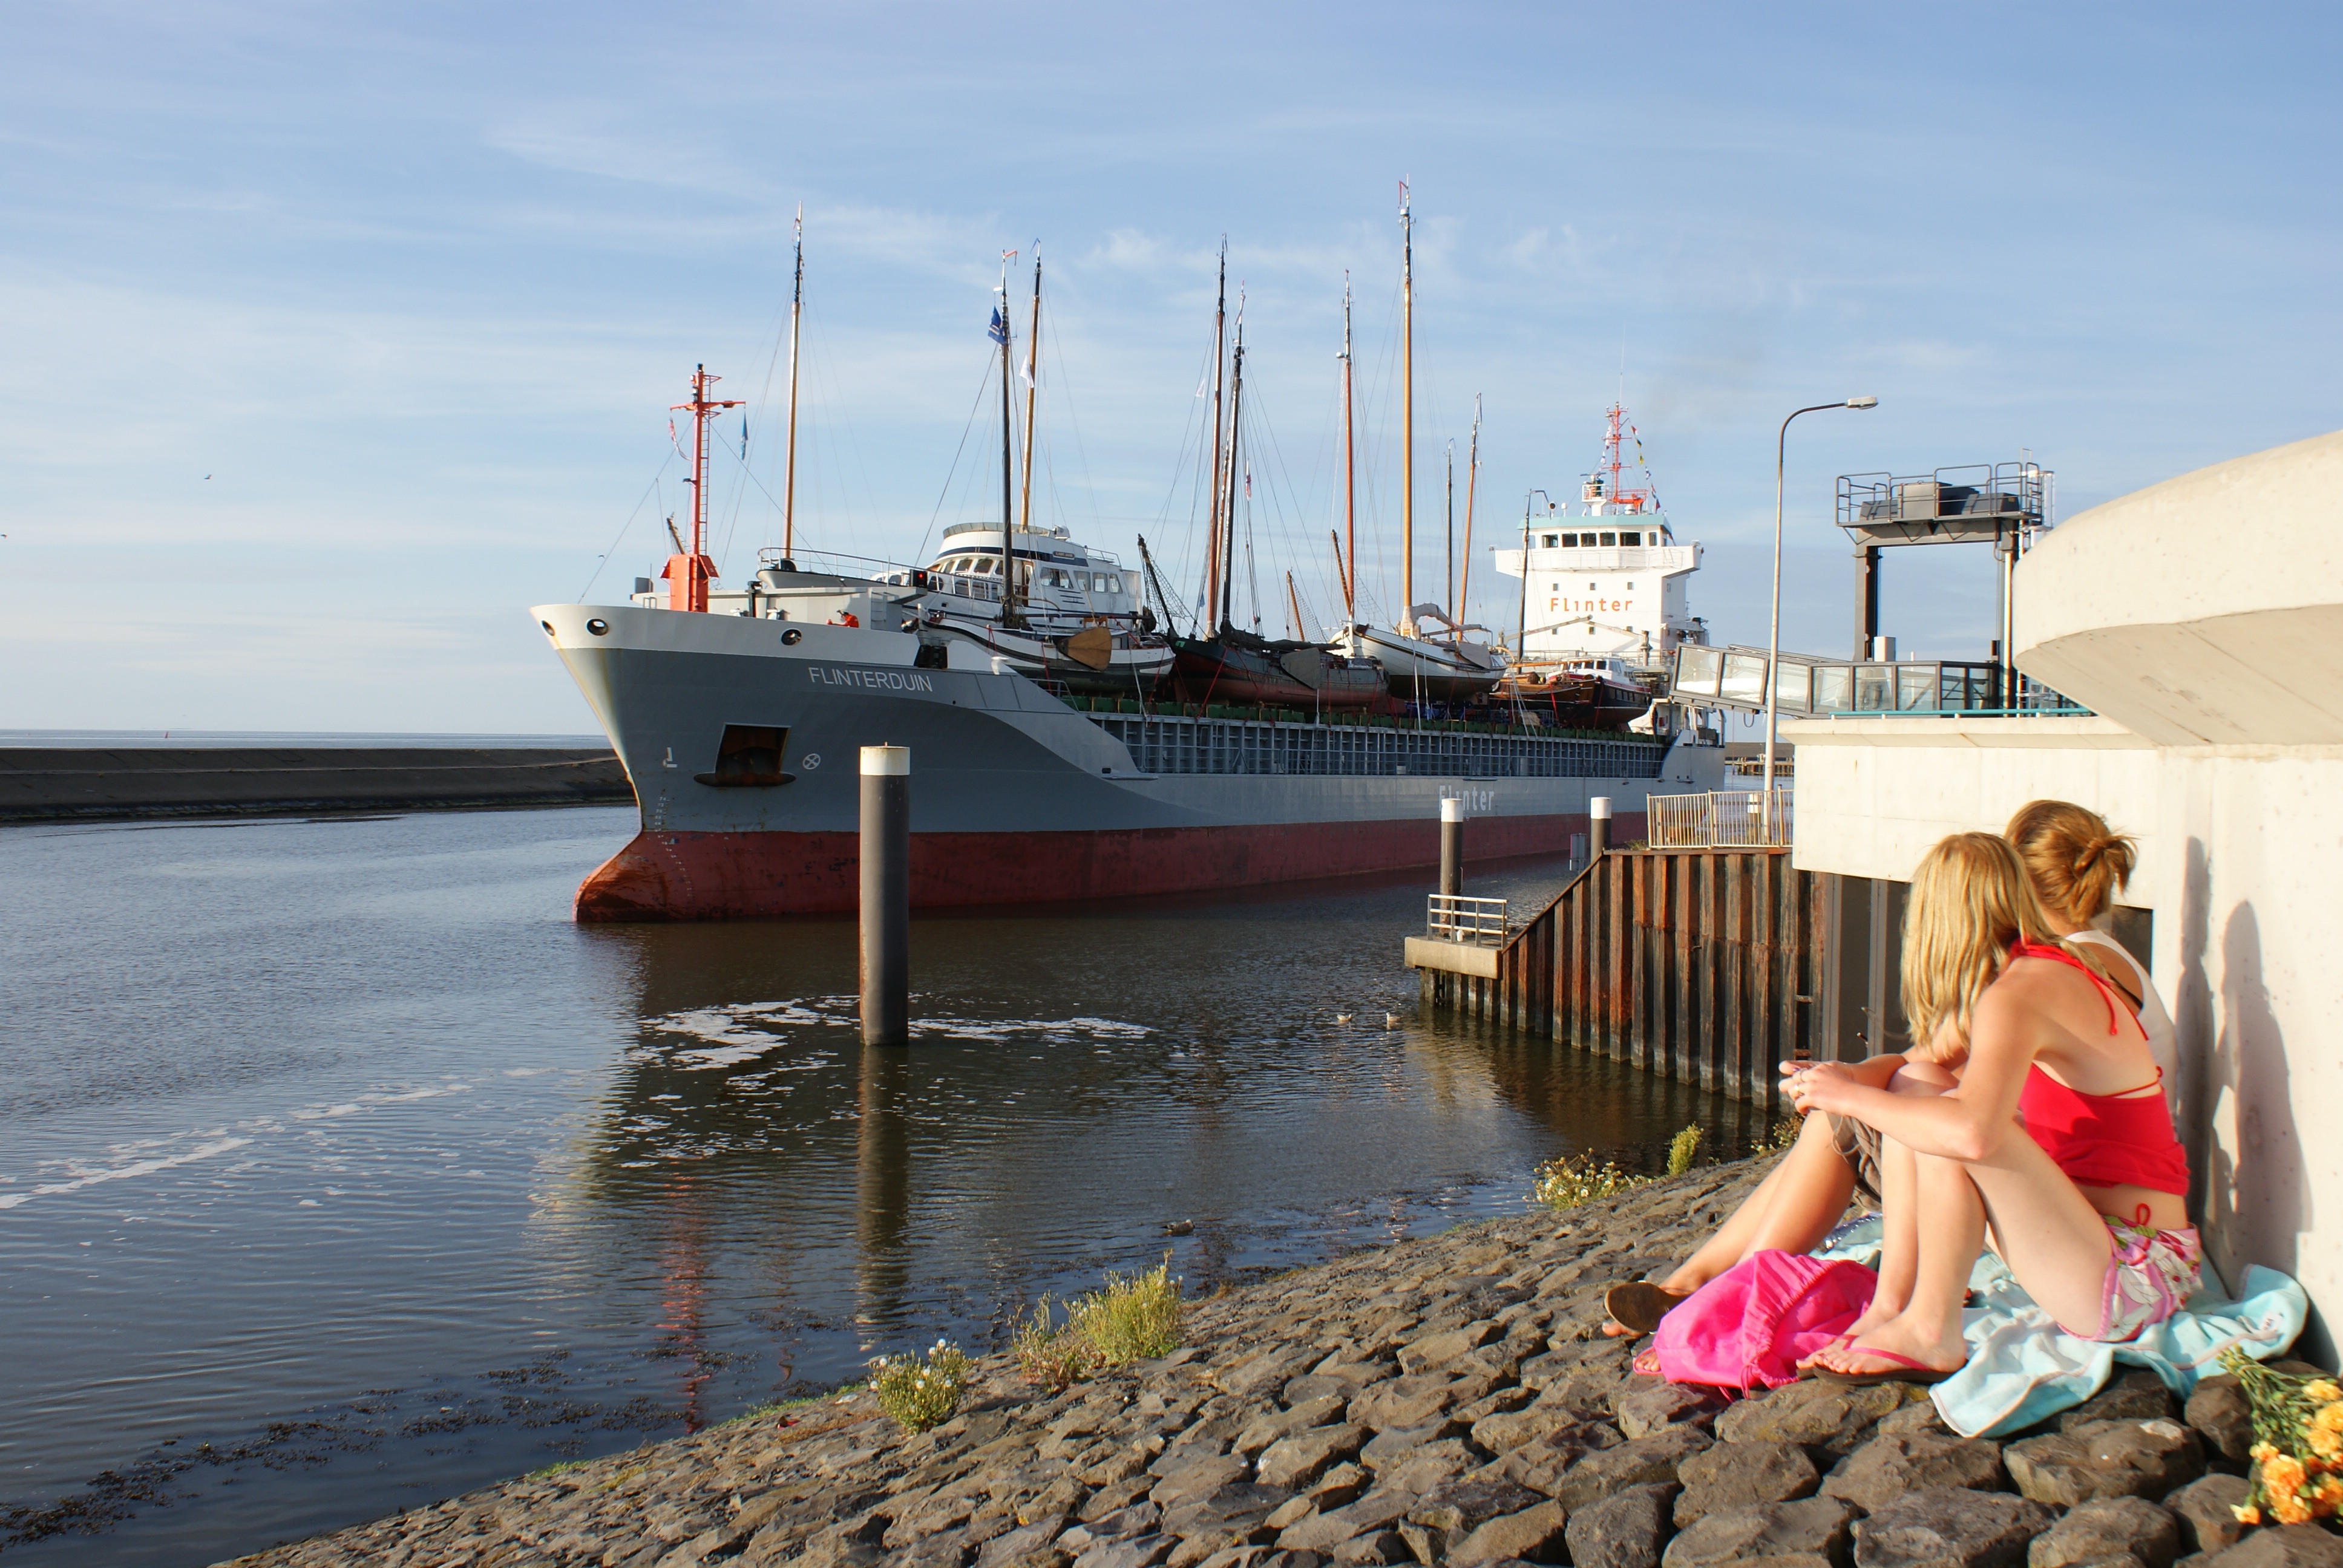
sea, coast, ocean, boat, ship, vacation, vehicle, holiday, bay, shipping, watercraft, west frisian